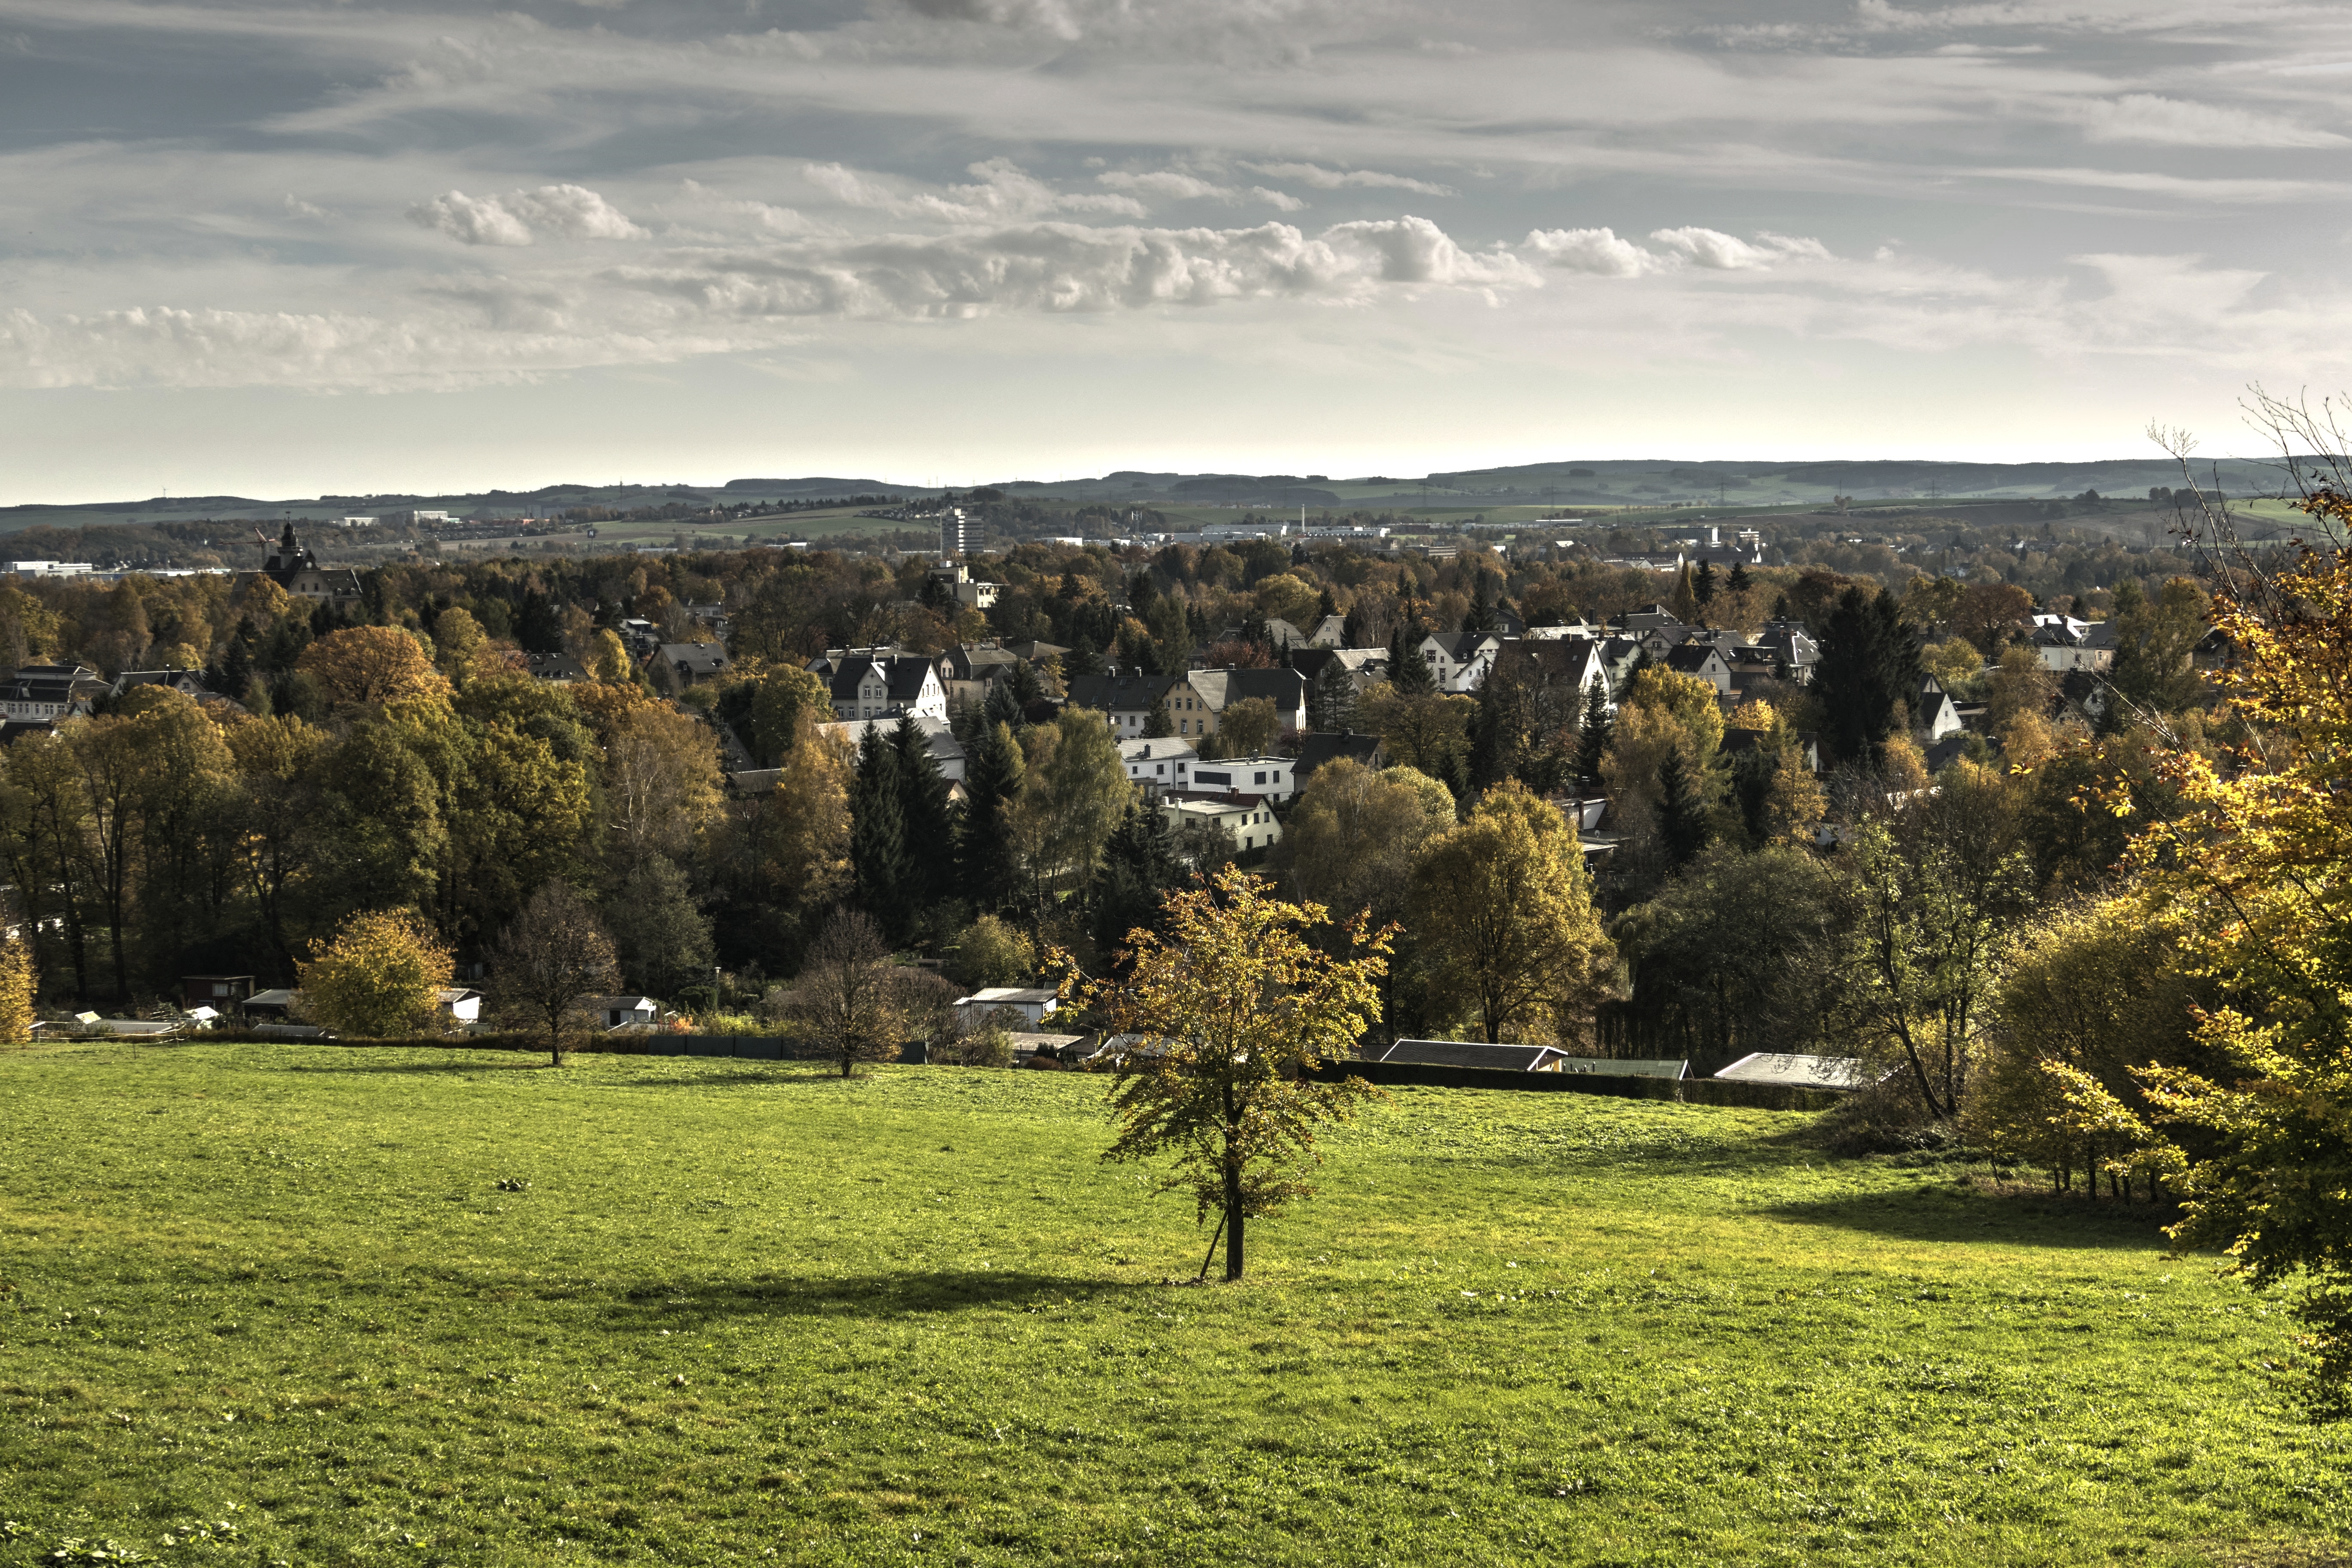
landscape, tree, nature, grass, mountain, cloud, sky, field, meadow, hill, flower, view, panorama, autumn, park, plain, rural area, distant view, aerial photography, chemnitz, woody plant, mountainous landforms